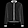
Label: Coat